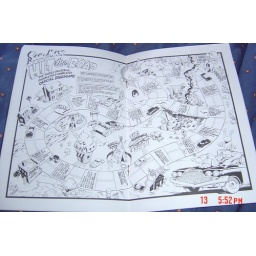
the Sam an Max Board game from the colouring in book /manual that accompanies the original big box floppy disc version